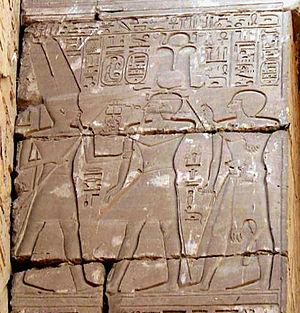
Les Berbères ou Amazighs sont les membres d’un groupe ethnique autochtone d'Afrique du Nord. Connus dans l'Antiquité sous le nom de Libyens, les Berbères ont porté différents noms durant l'histoire, tels que Mazices, Maures, Numides, Gétules, Garamantes et autres. Ils sont répartis dans une zone s'étendant de l'océan Atlantique à l'oasis de Siwa en Égypte, et de la mer Méditerranée au fleuve Niger en Afrique de l'Ouest. Historiquement, ils parlaient des langues berbères, classées dans la branche berbère de la famille afro-asiatique.